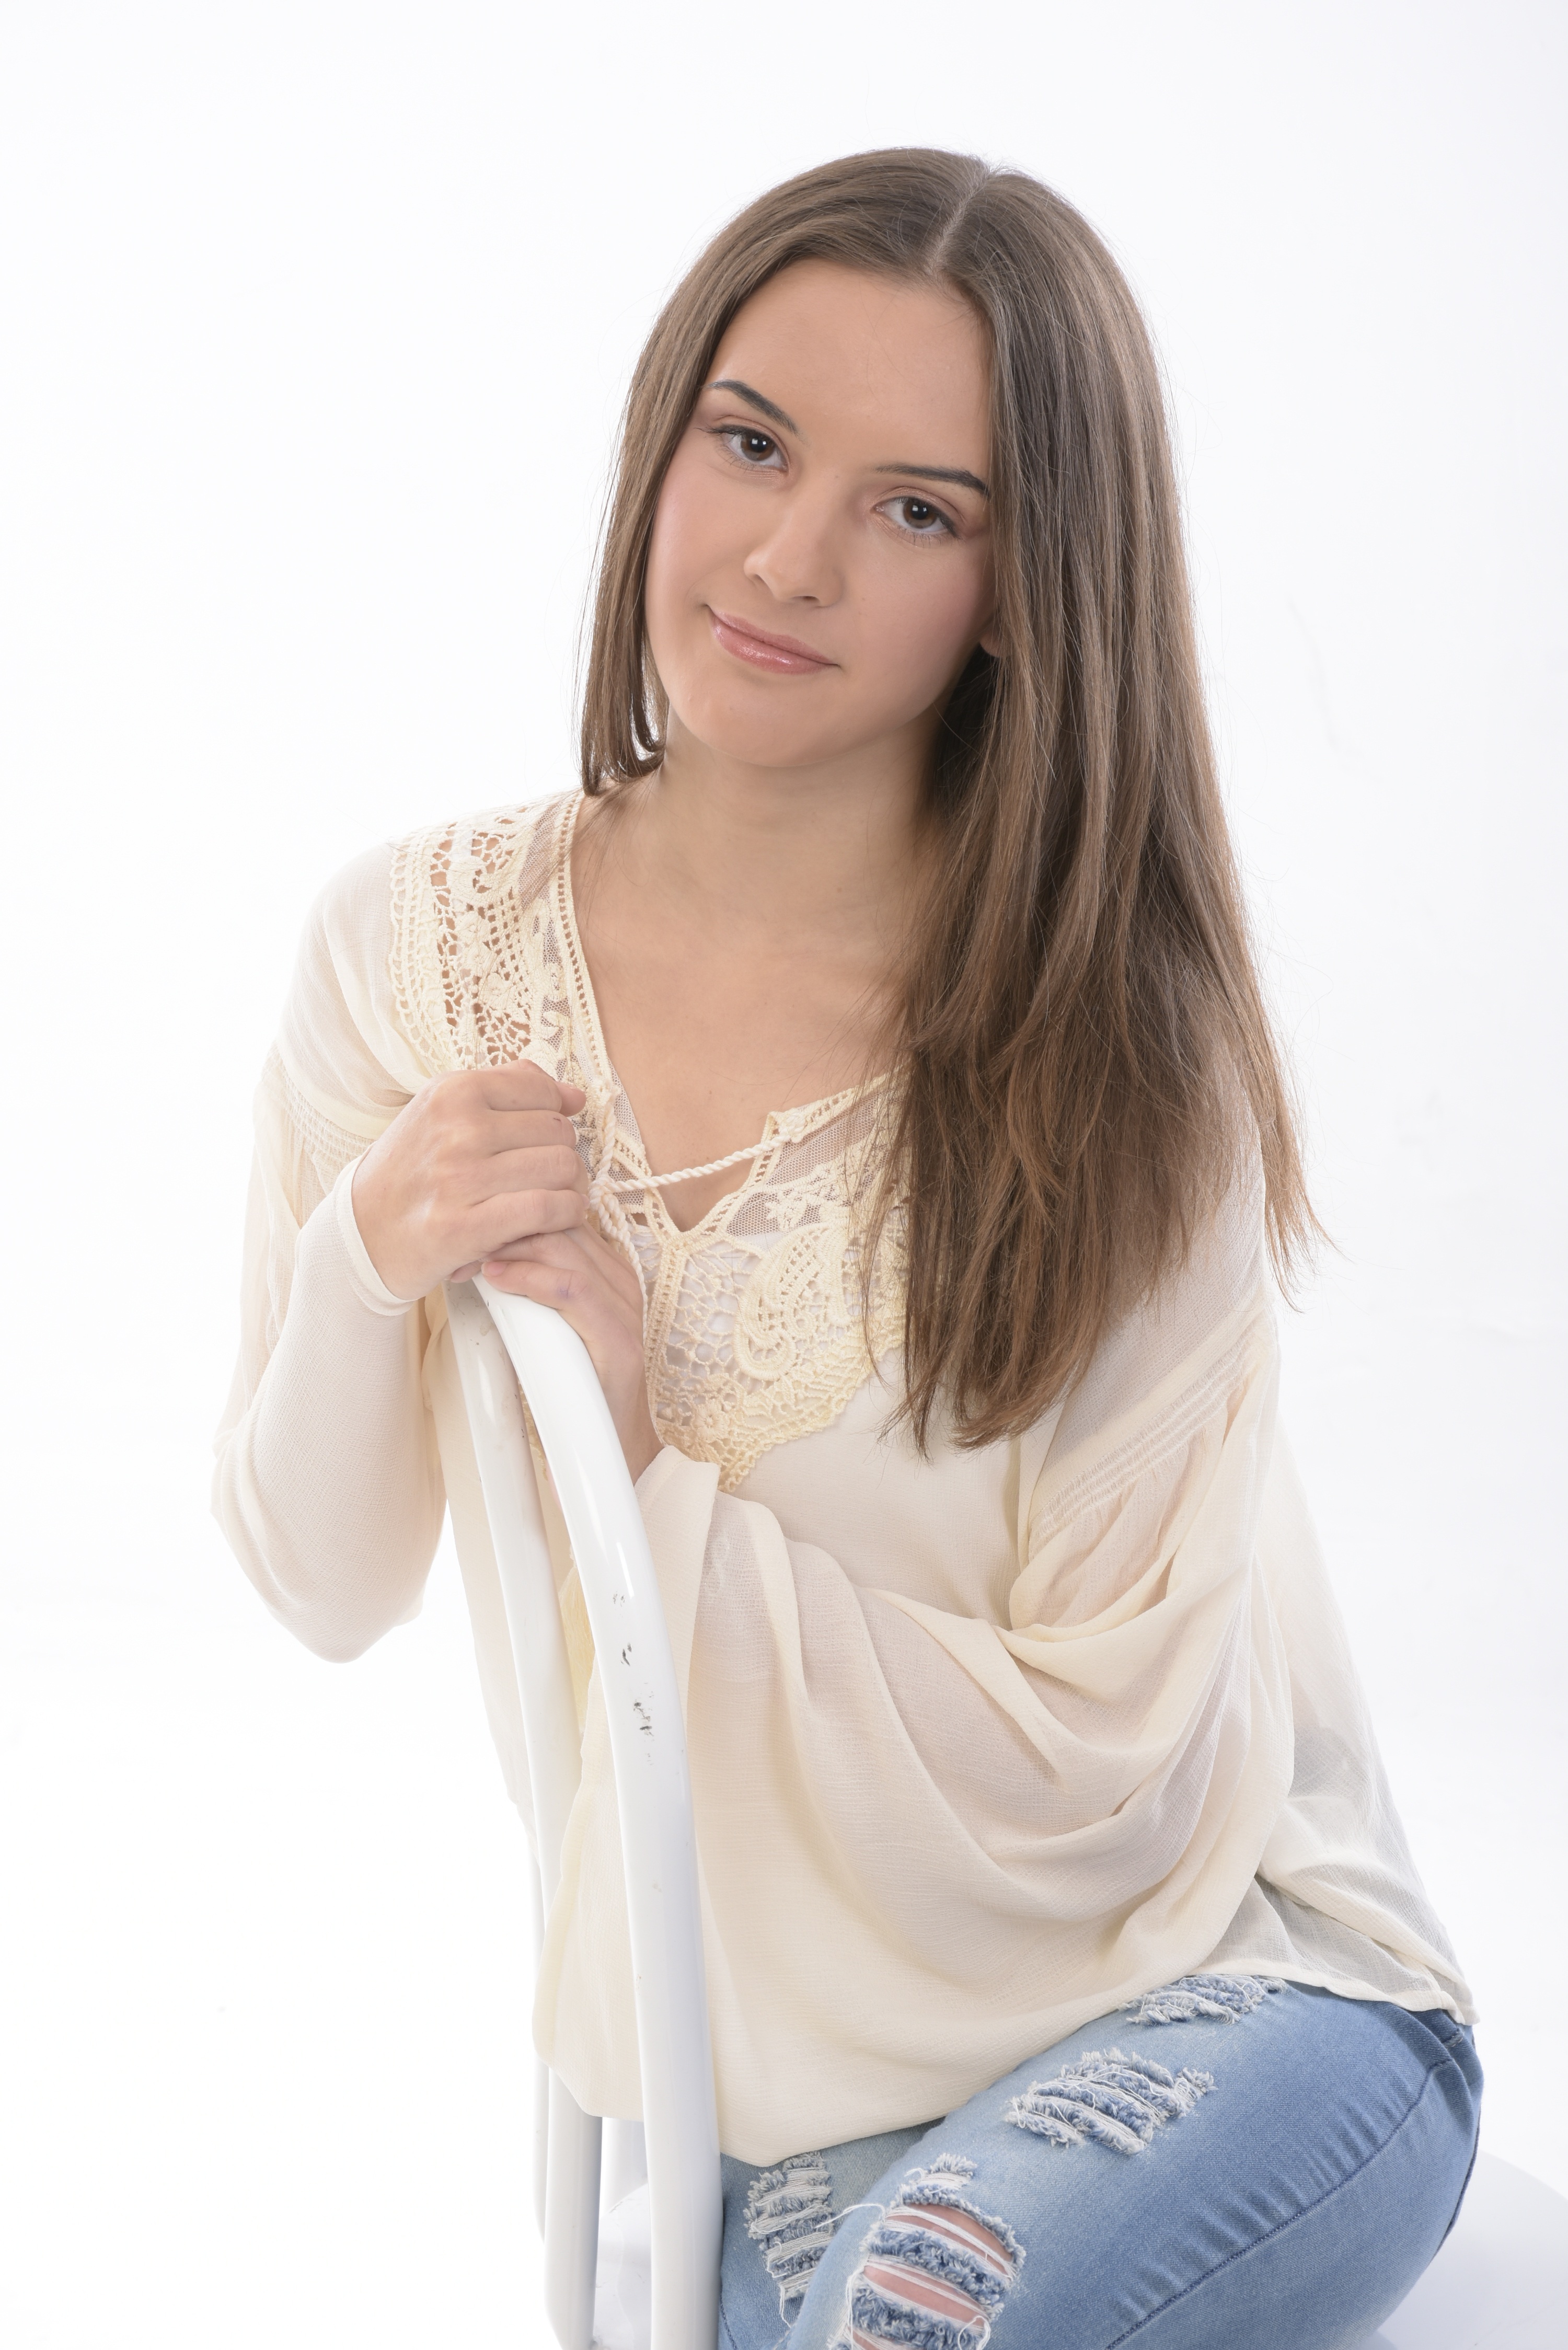
hand, girl, hair, summer, portrait, model, young, clothing, healthy, outerwear, hairstyle, smiling, smile, teenager, long hair, neck, skin, beautiful, blond, teen, beauty girl, sleeve, photo shoot, beautiful face, teen girl, portrait photography